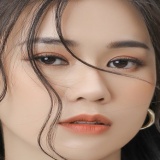
diễn viên Ngọc Thảo